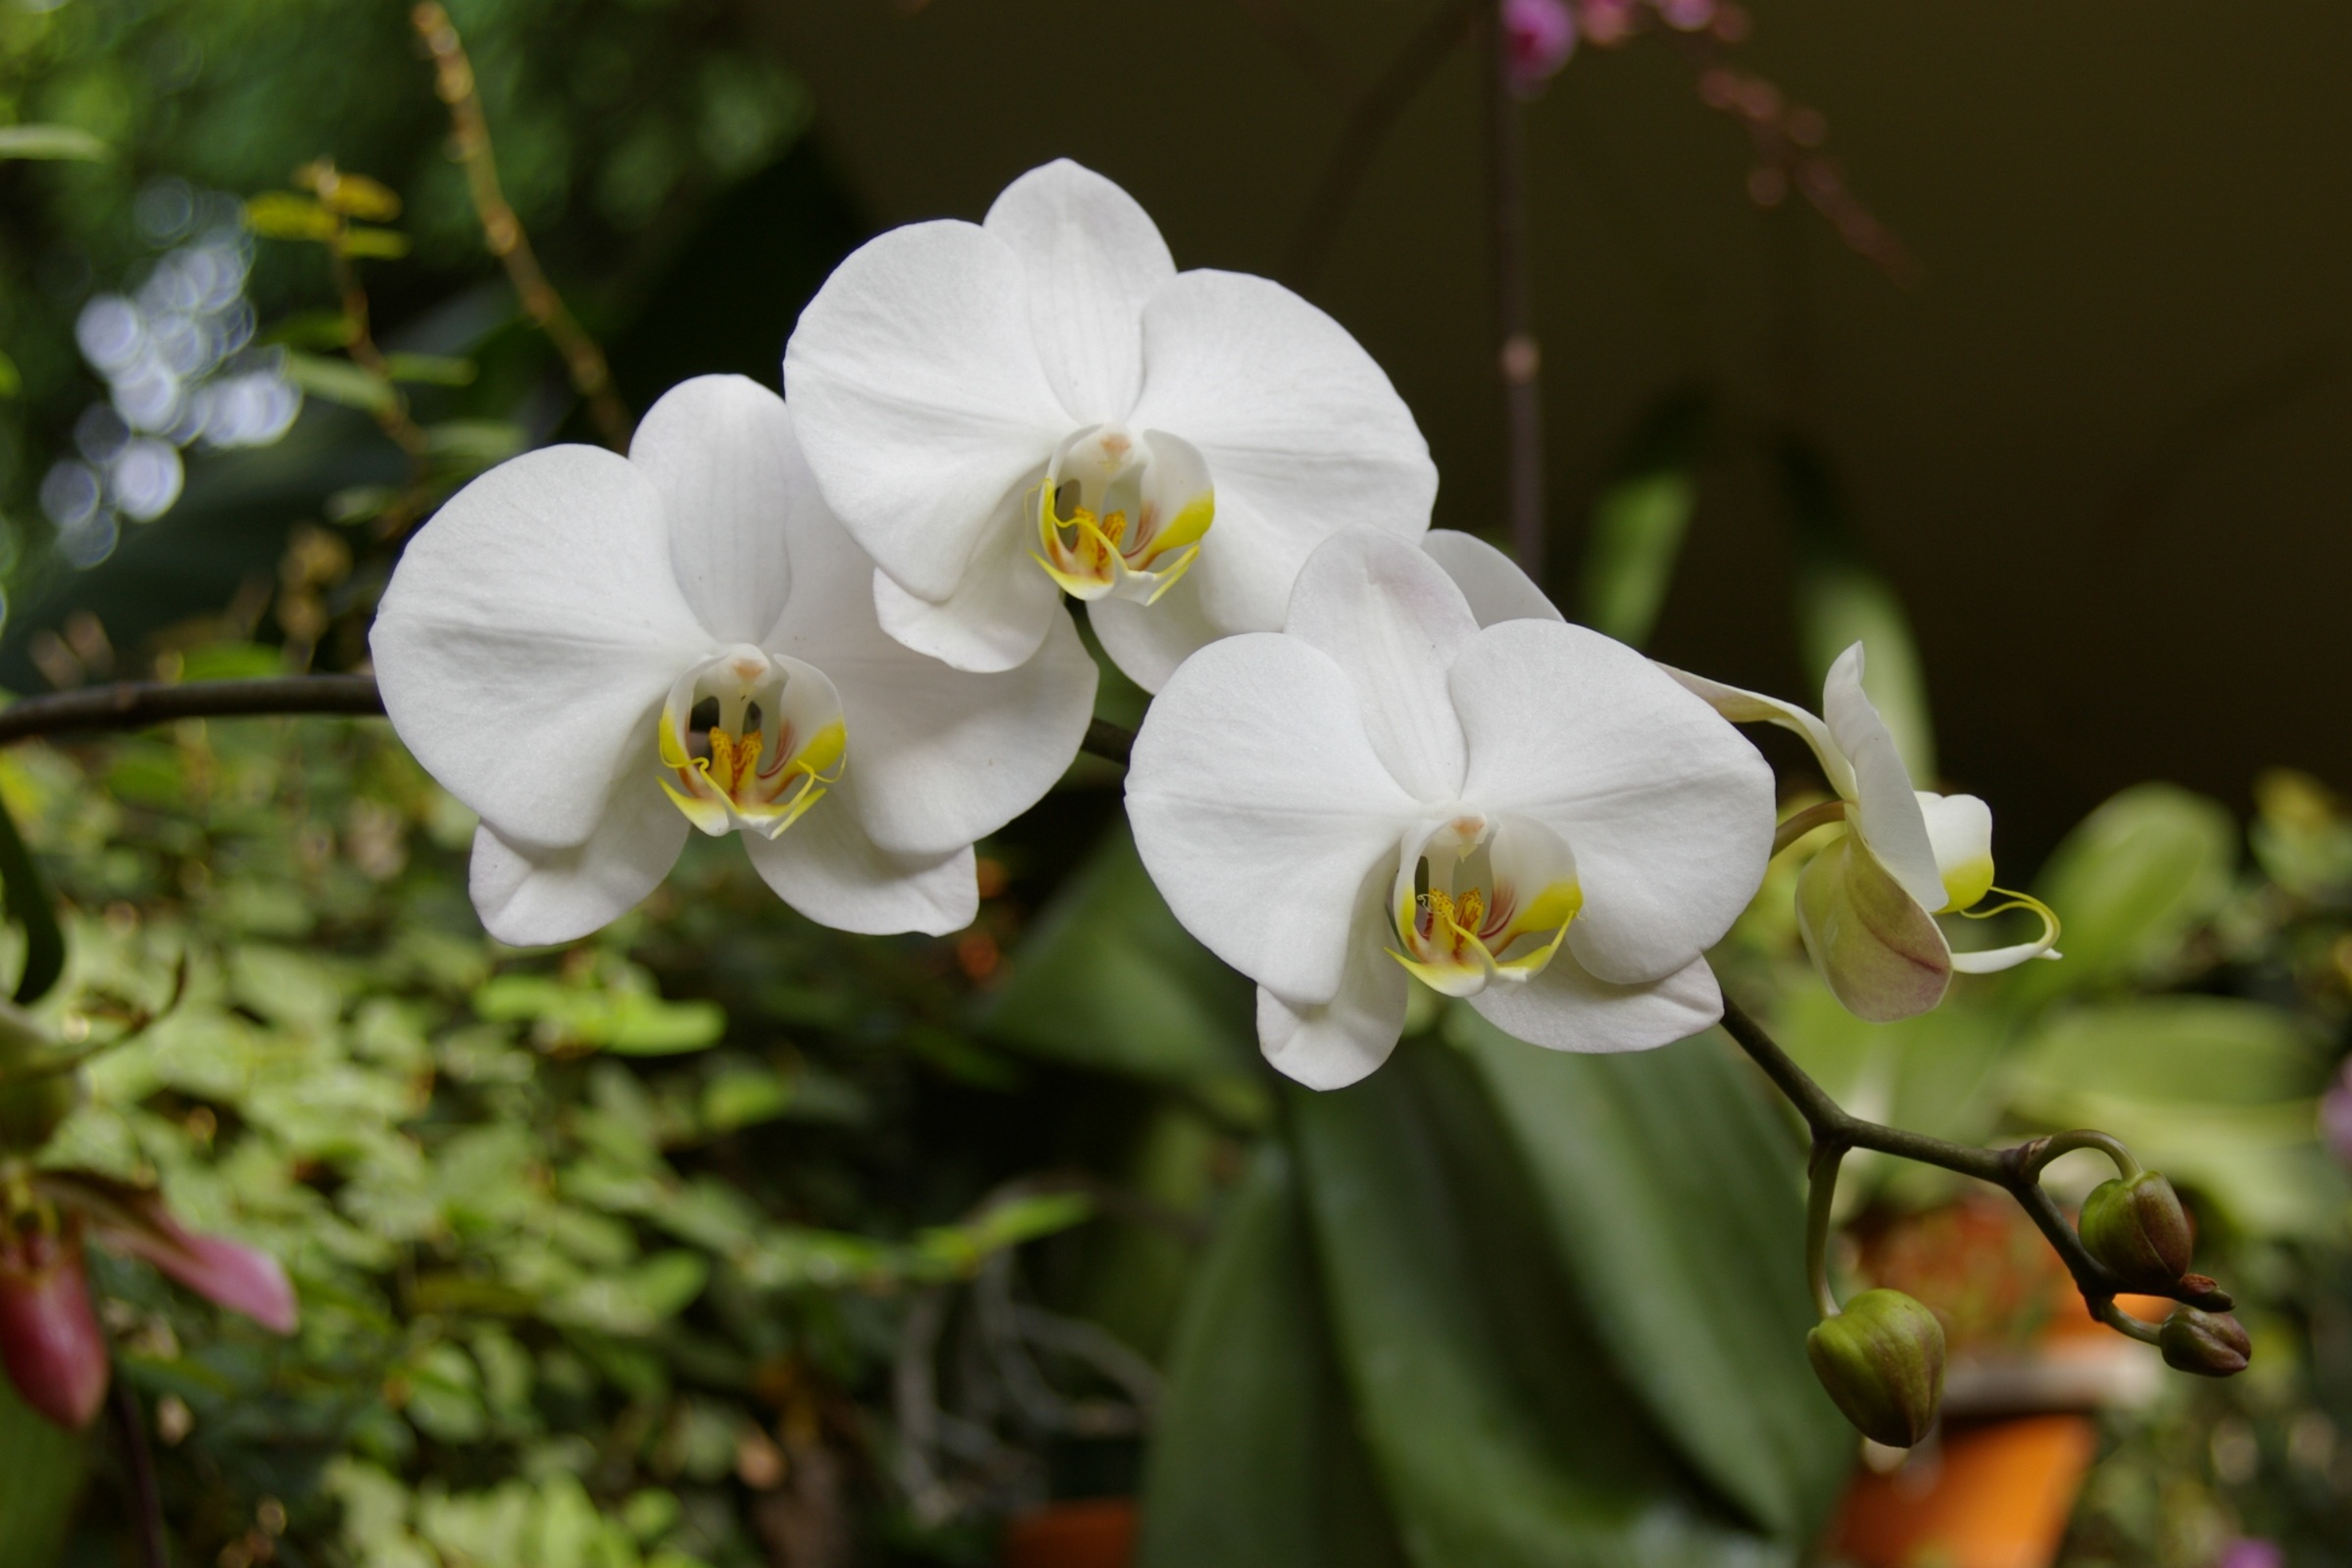
nature, blossom, plant, flower, petal, bloom, botany, flora, orchid, wildflower, macro photography, flowering plant, dendrobium, land plant, moth orchid